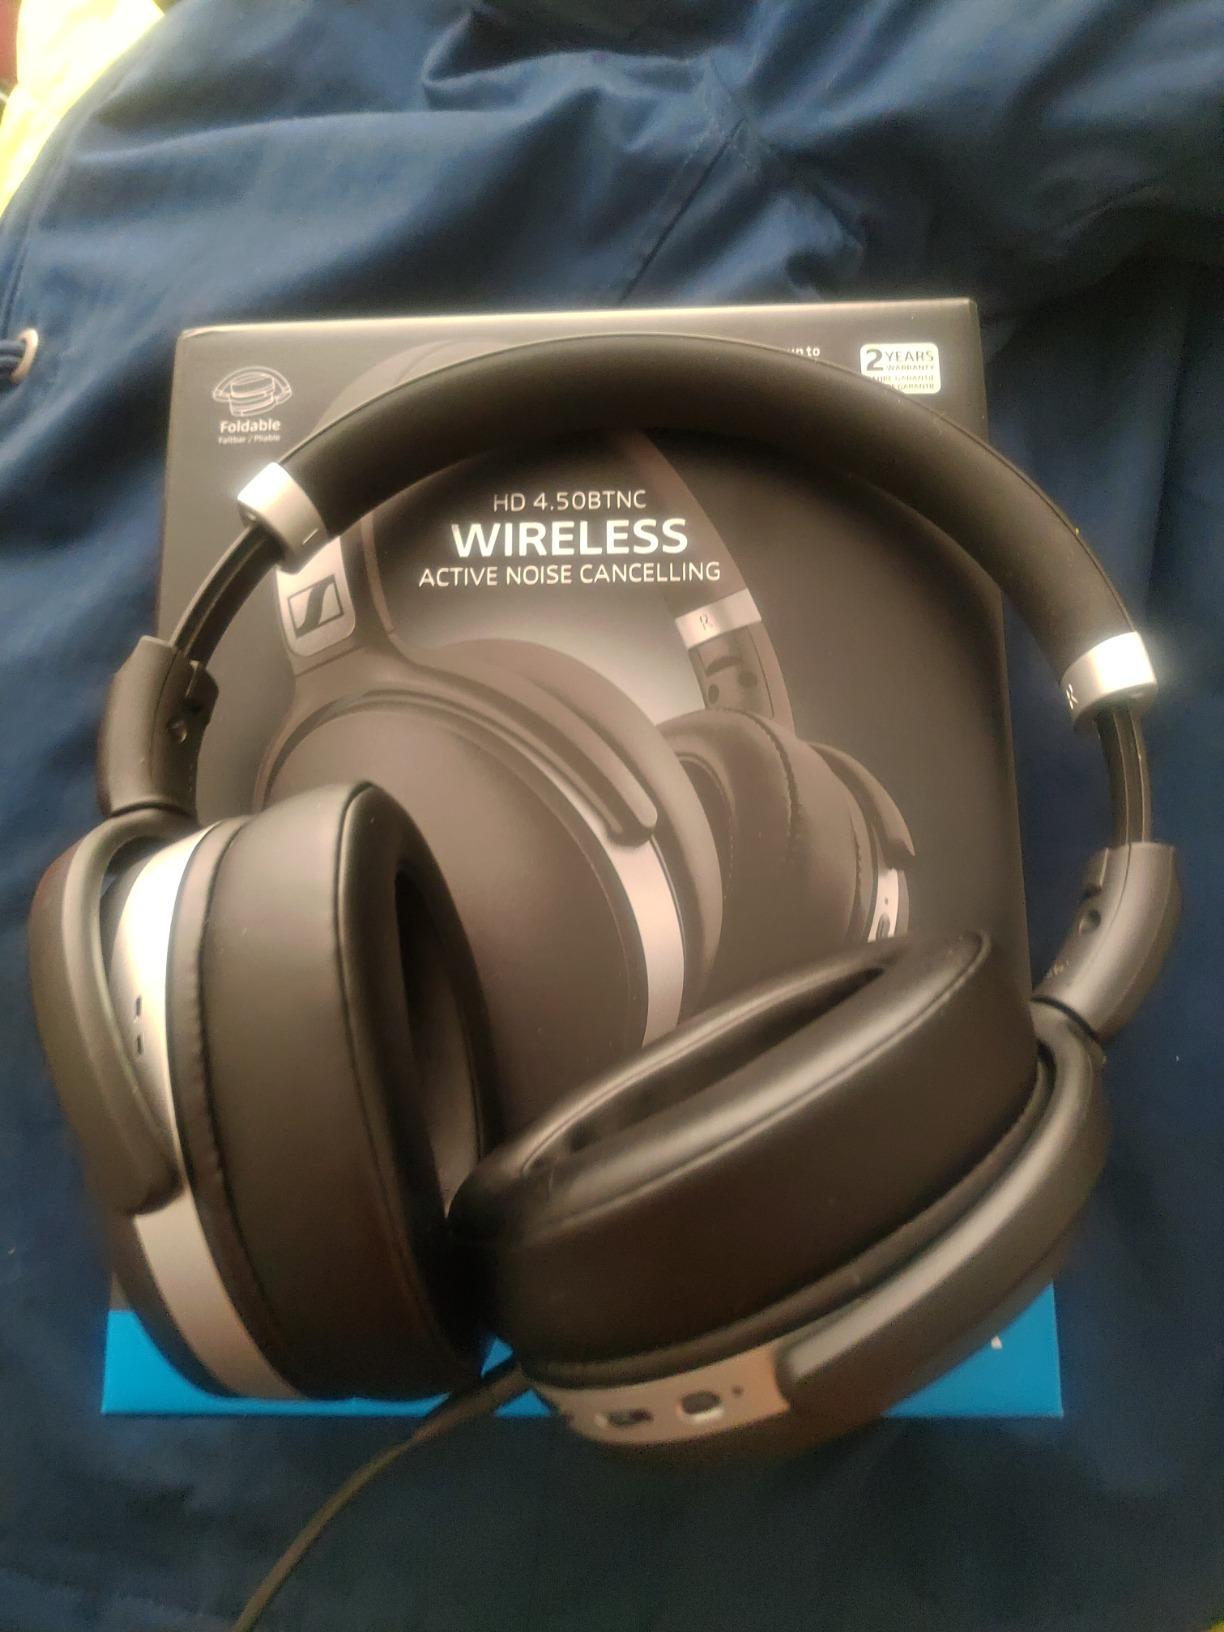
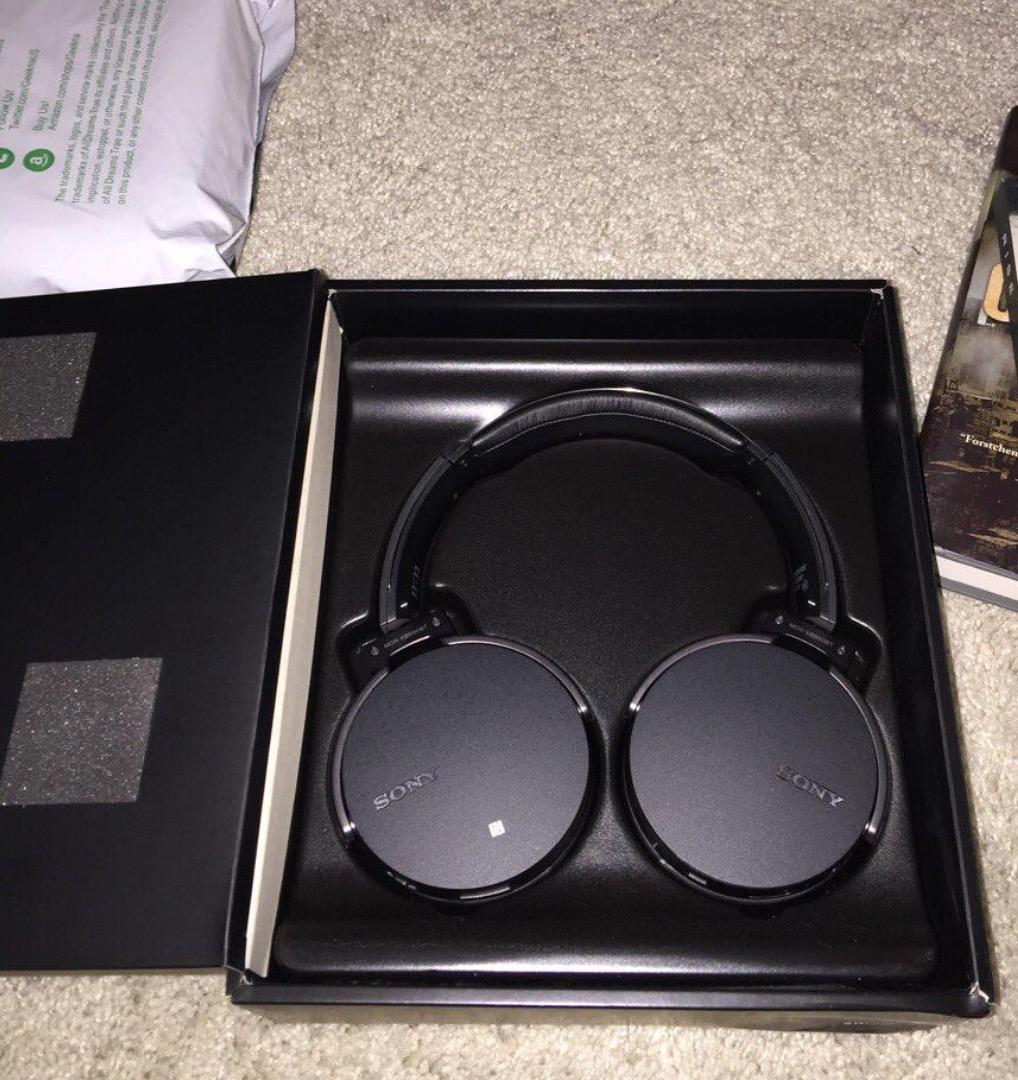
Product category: headphones
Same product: no